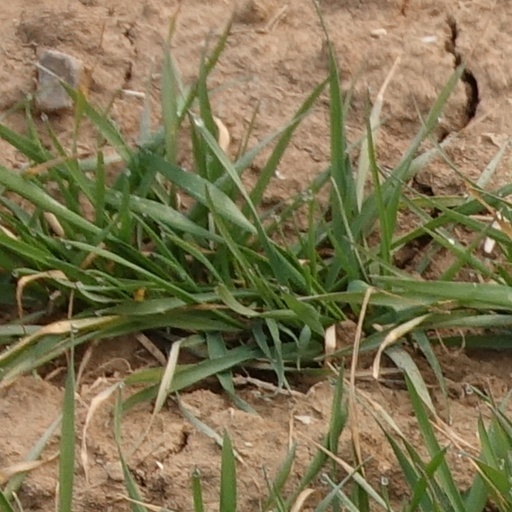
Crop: wheat